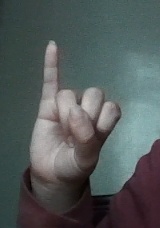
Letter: meem